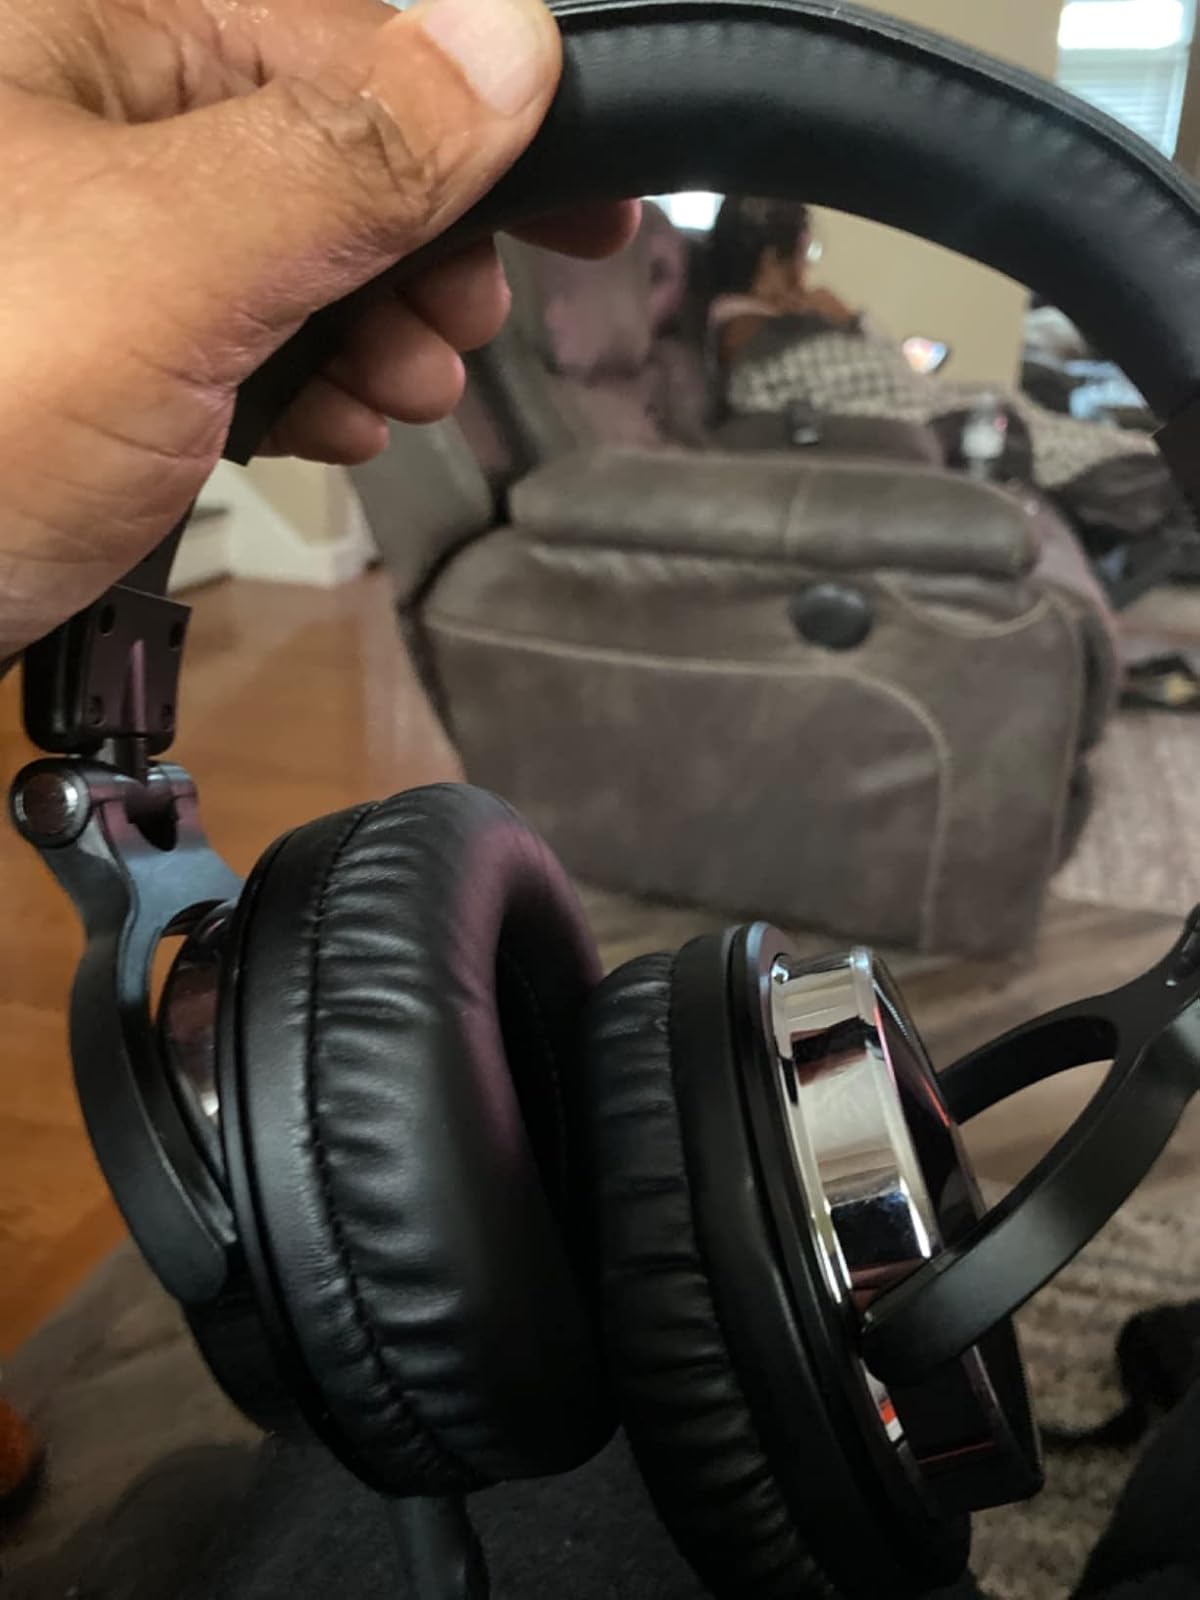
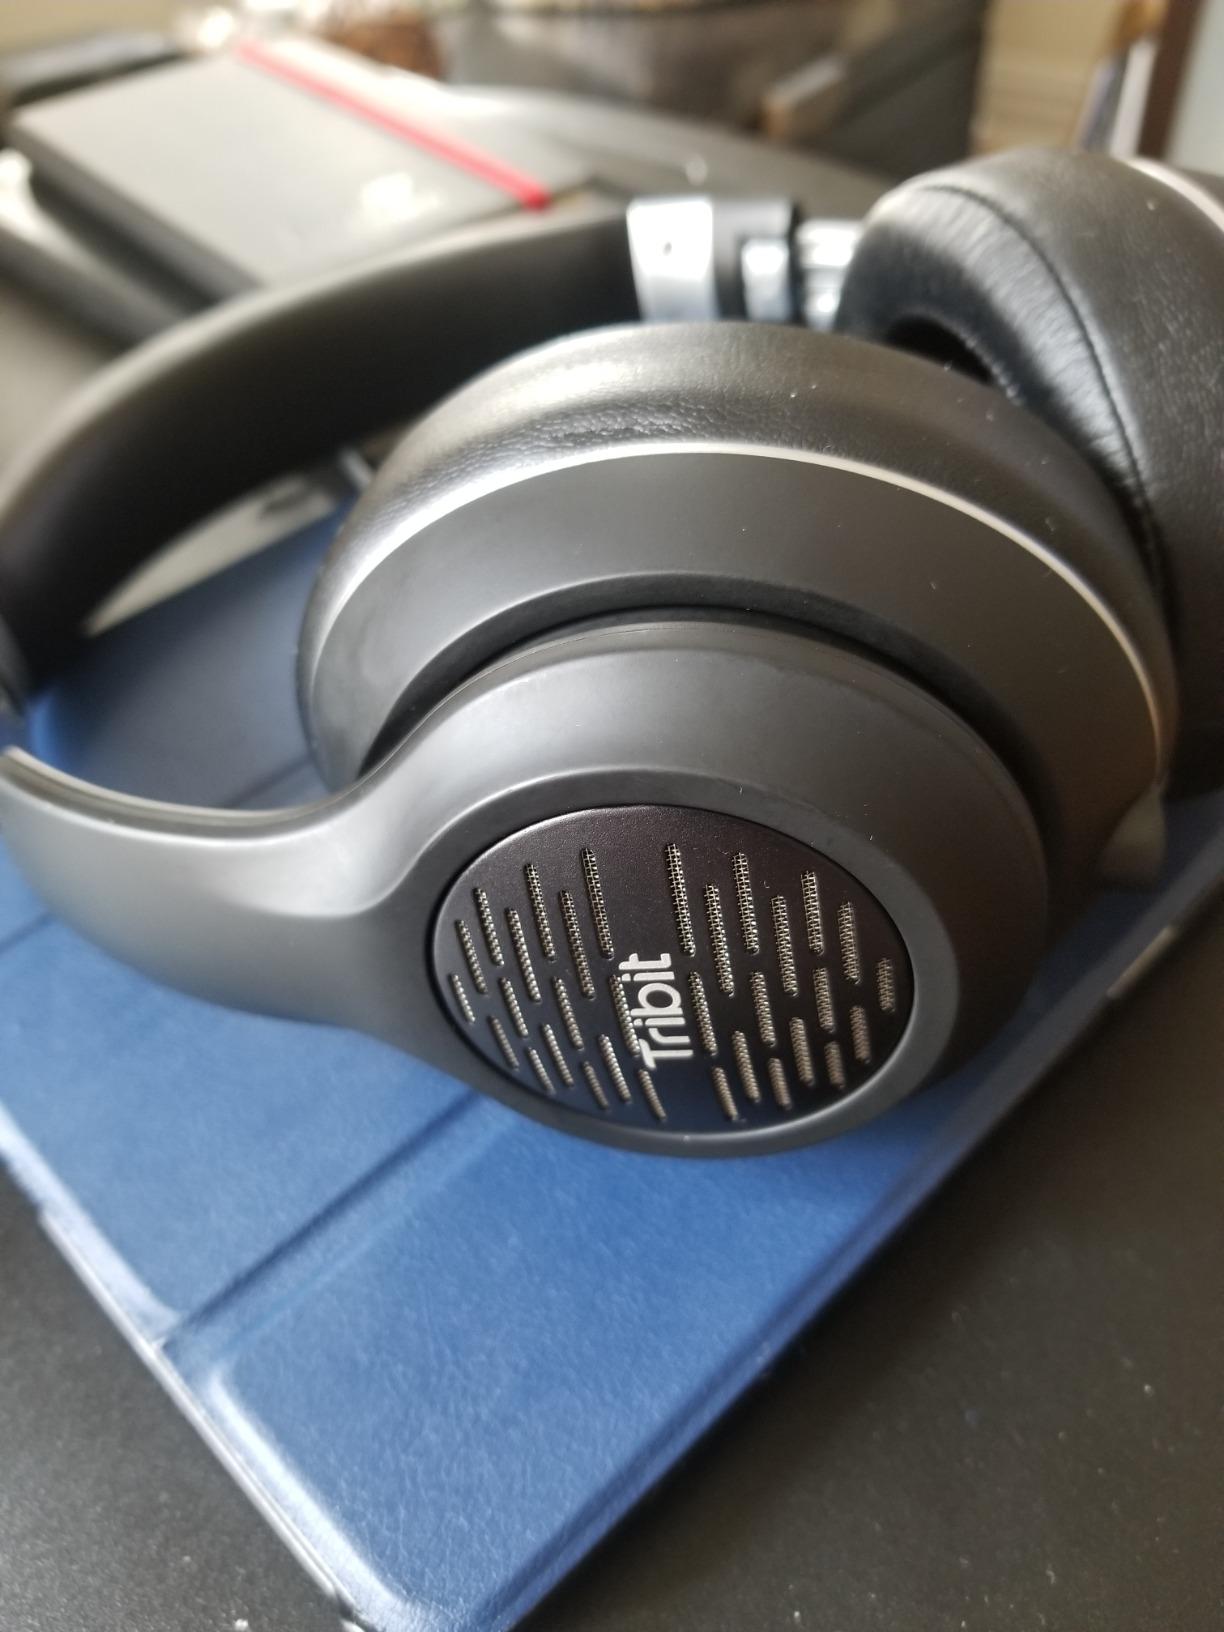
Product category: headphones
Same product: no